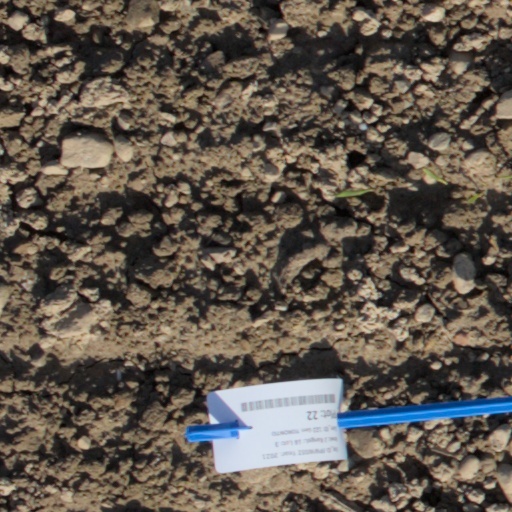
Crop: wheat